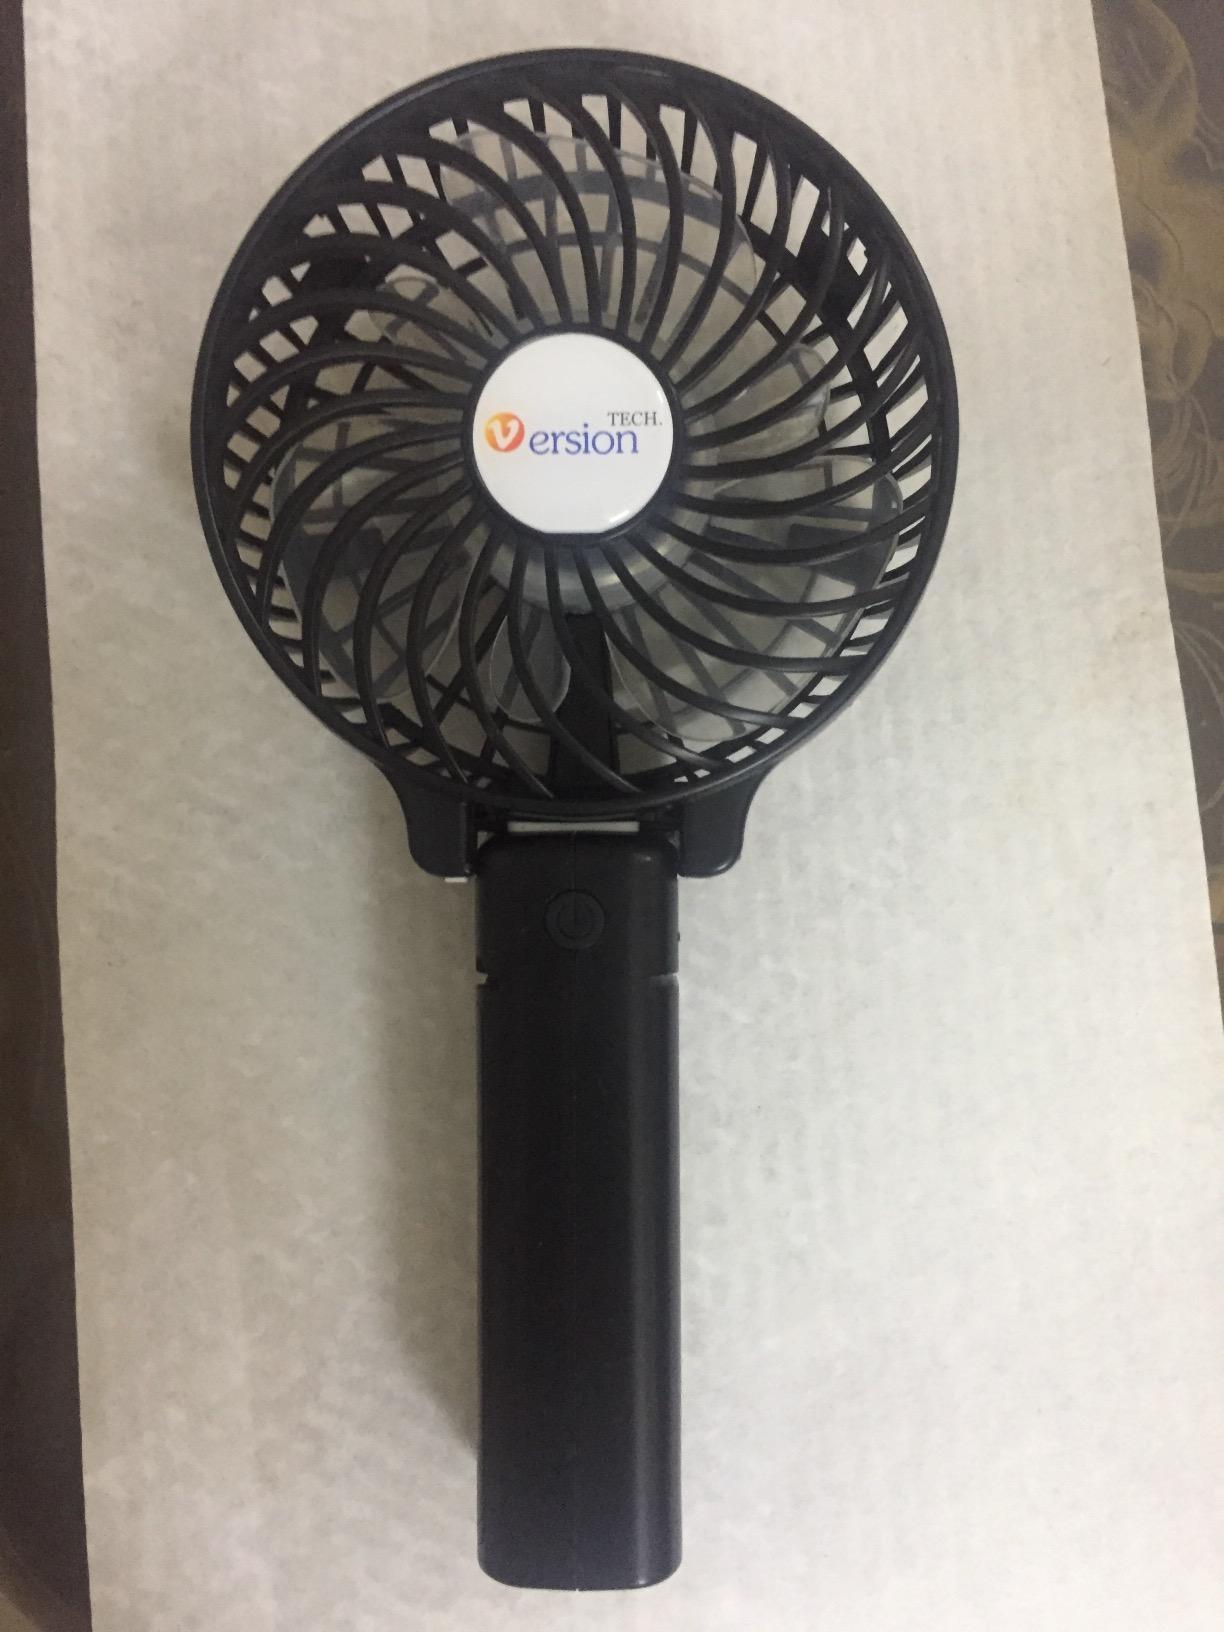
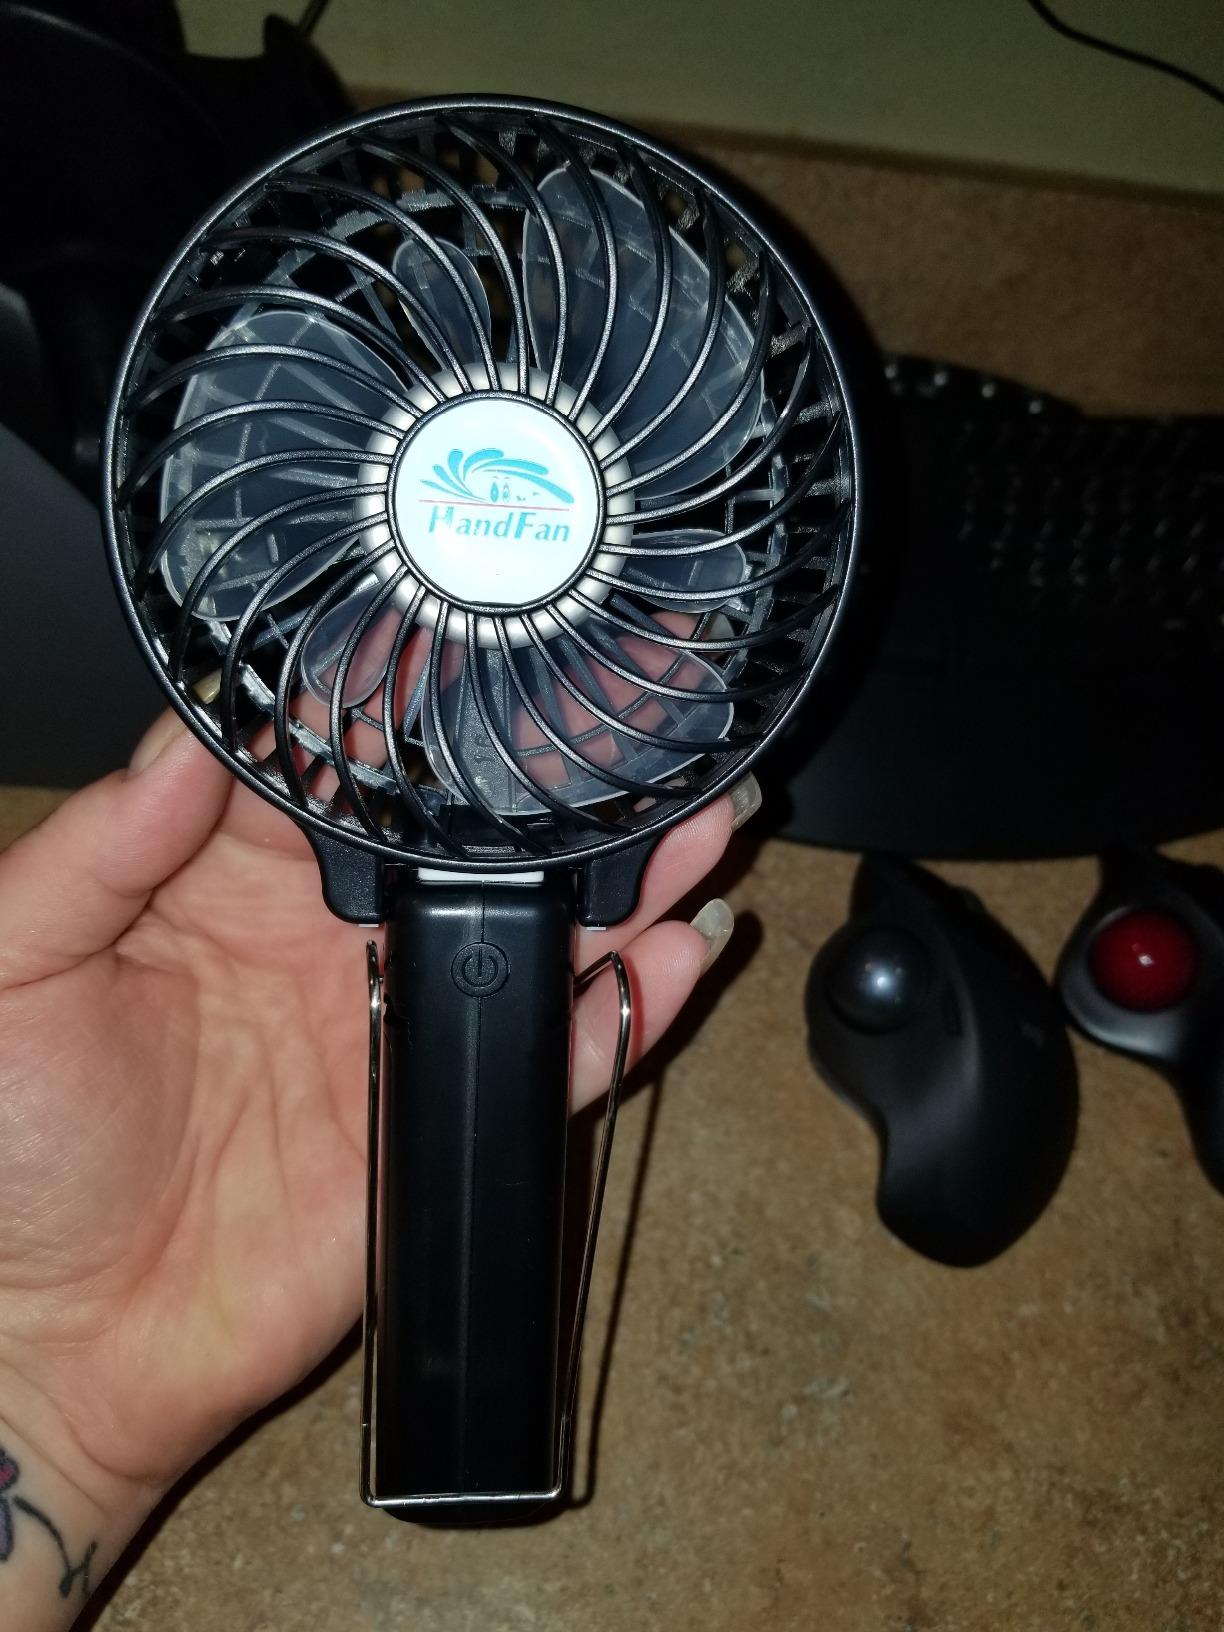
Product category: fan
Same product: yes